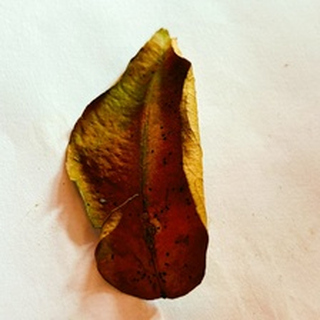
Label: lemon_dry_leaf